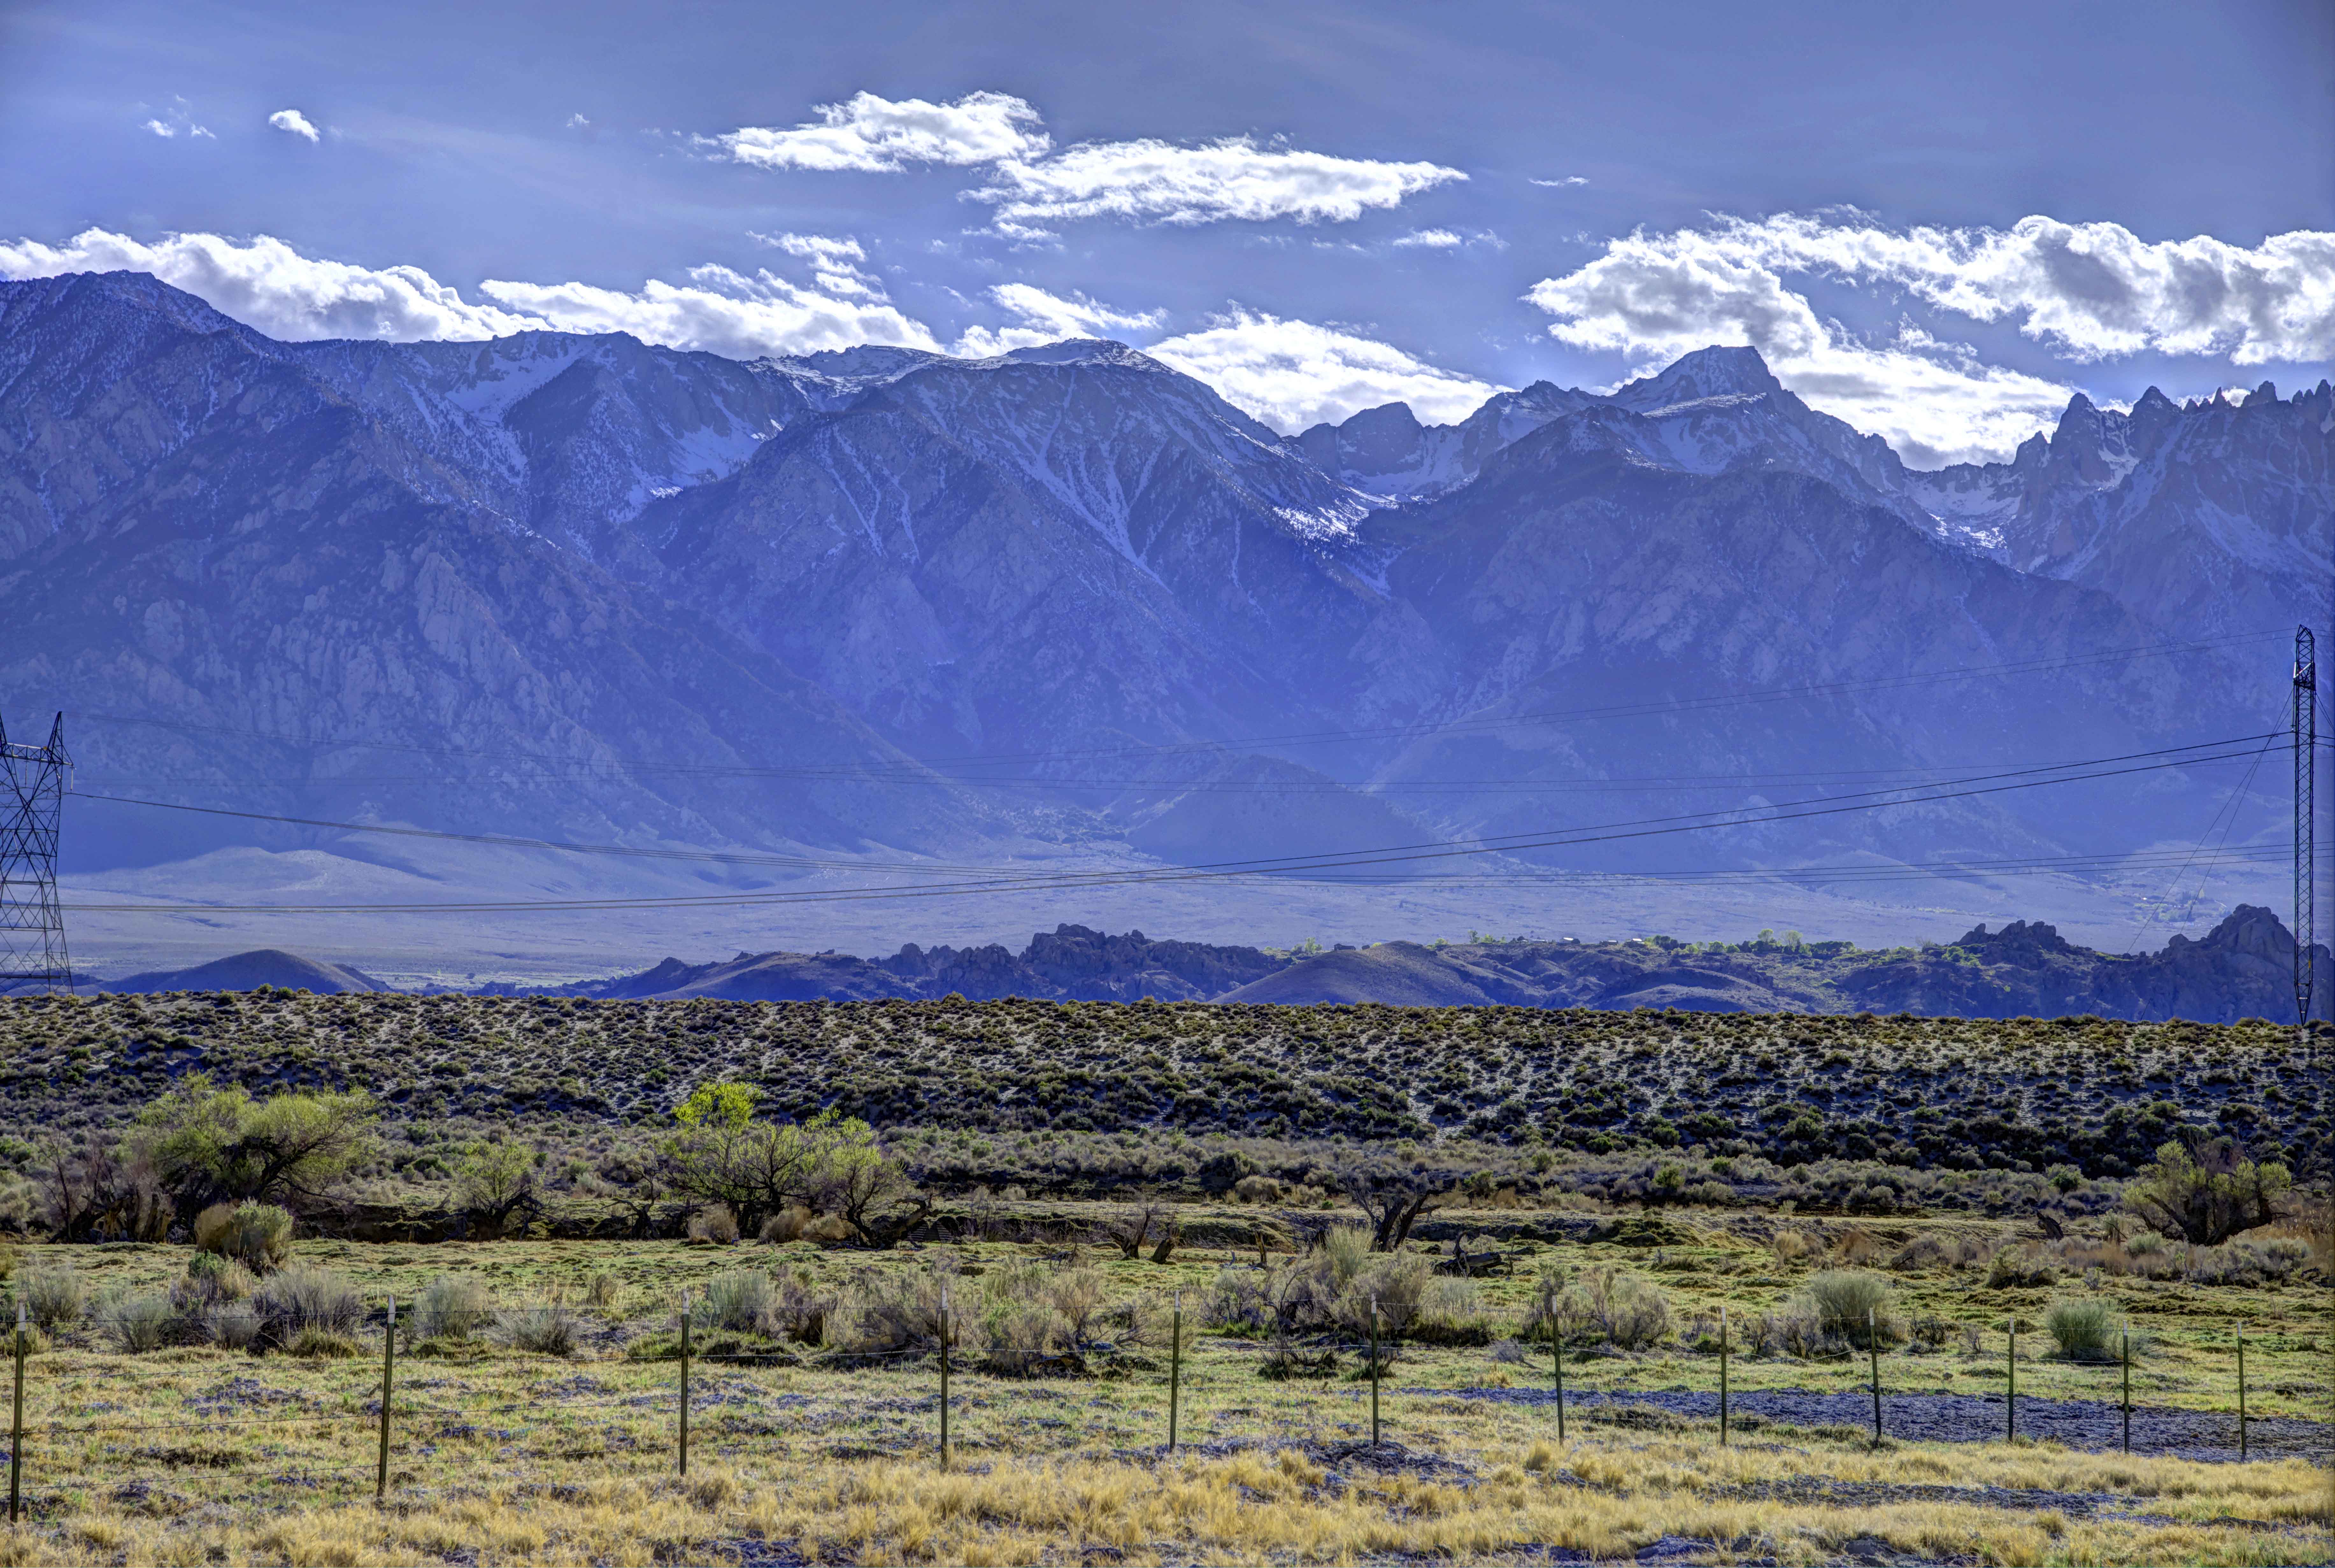
landscape, wilderness, mountain, meadow, prairie, lake, valley, mountain range, pasture, national park, plain, grassland, plateau, fell, ecosystem, mountwhitney, steppe, inyocounty, landform, natural environment, geographical feature, mountainous landforms